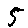
Label: 5